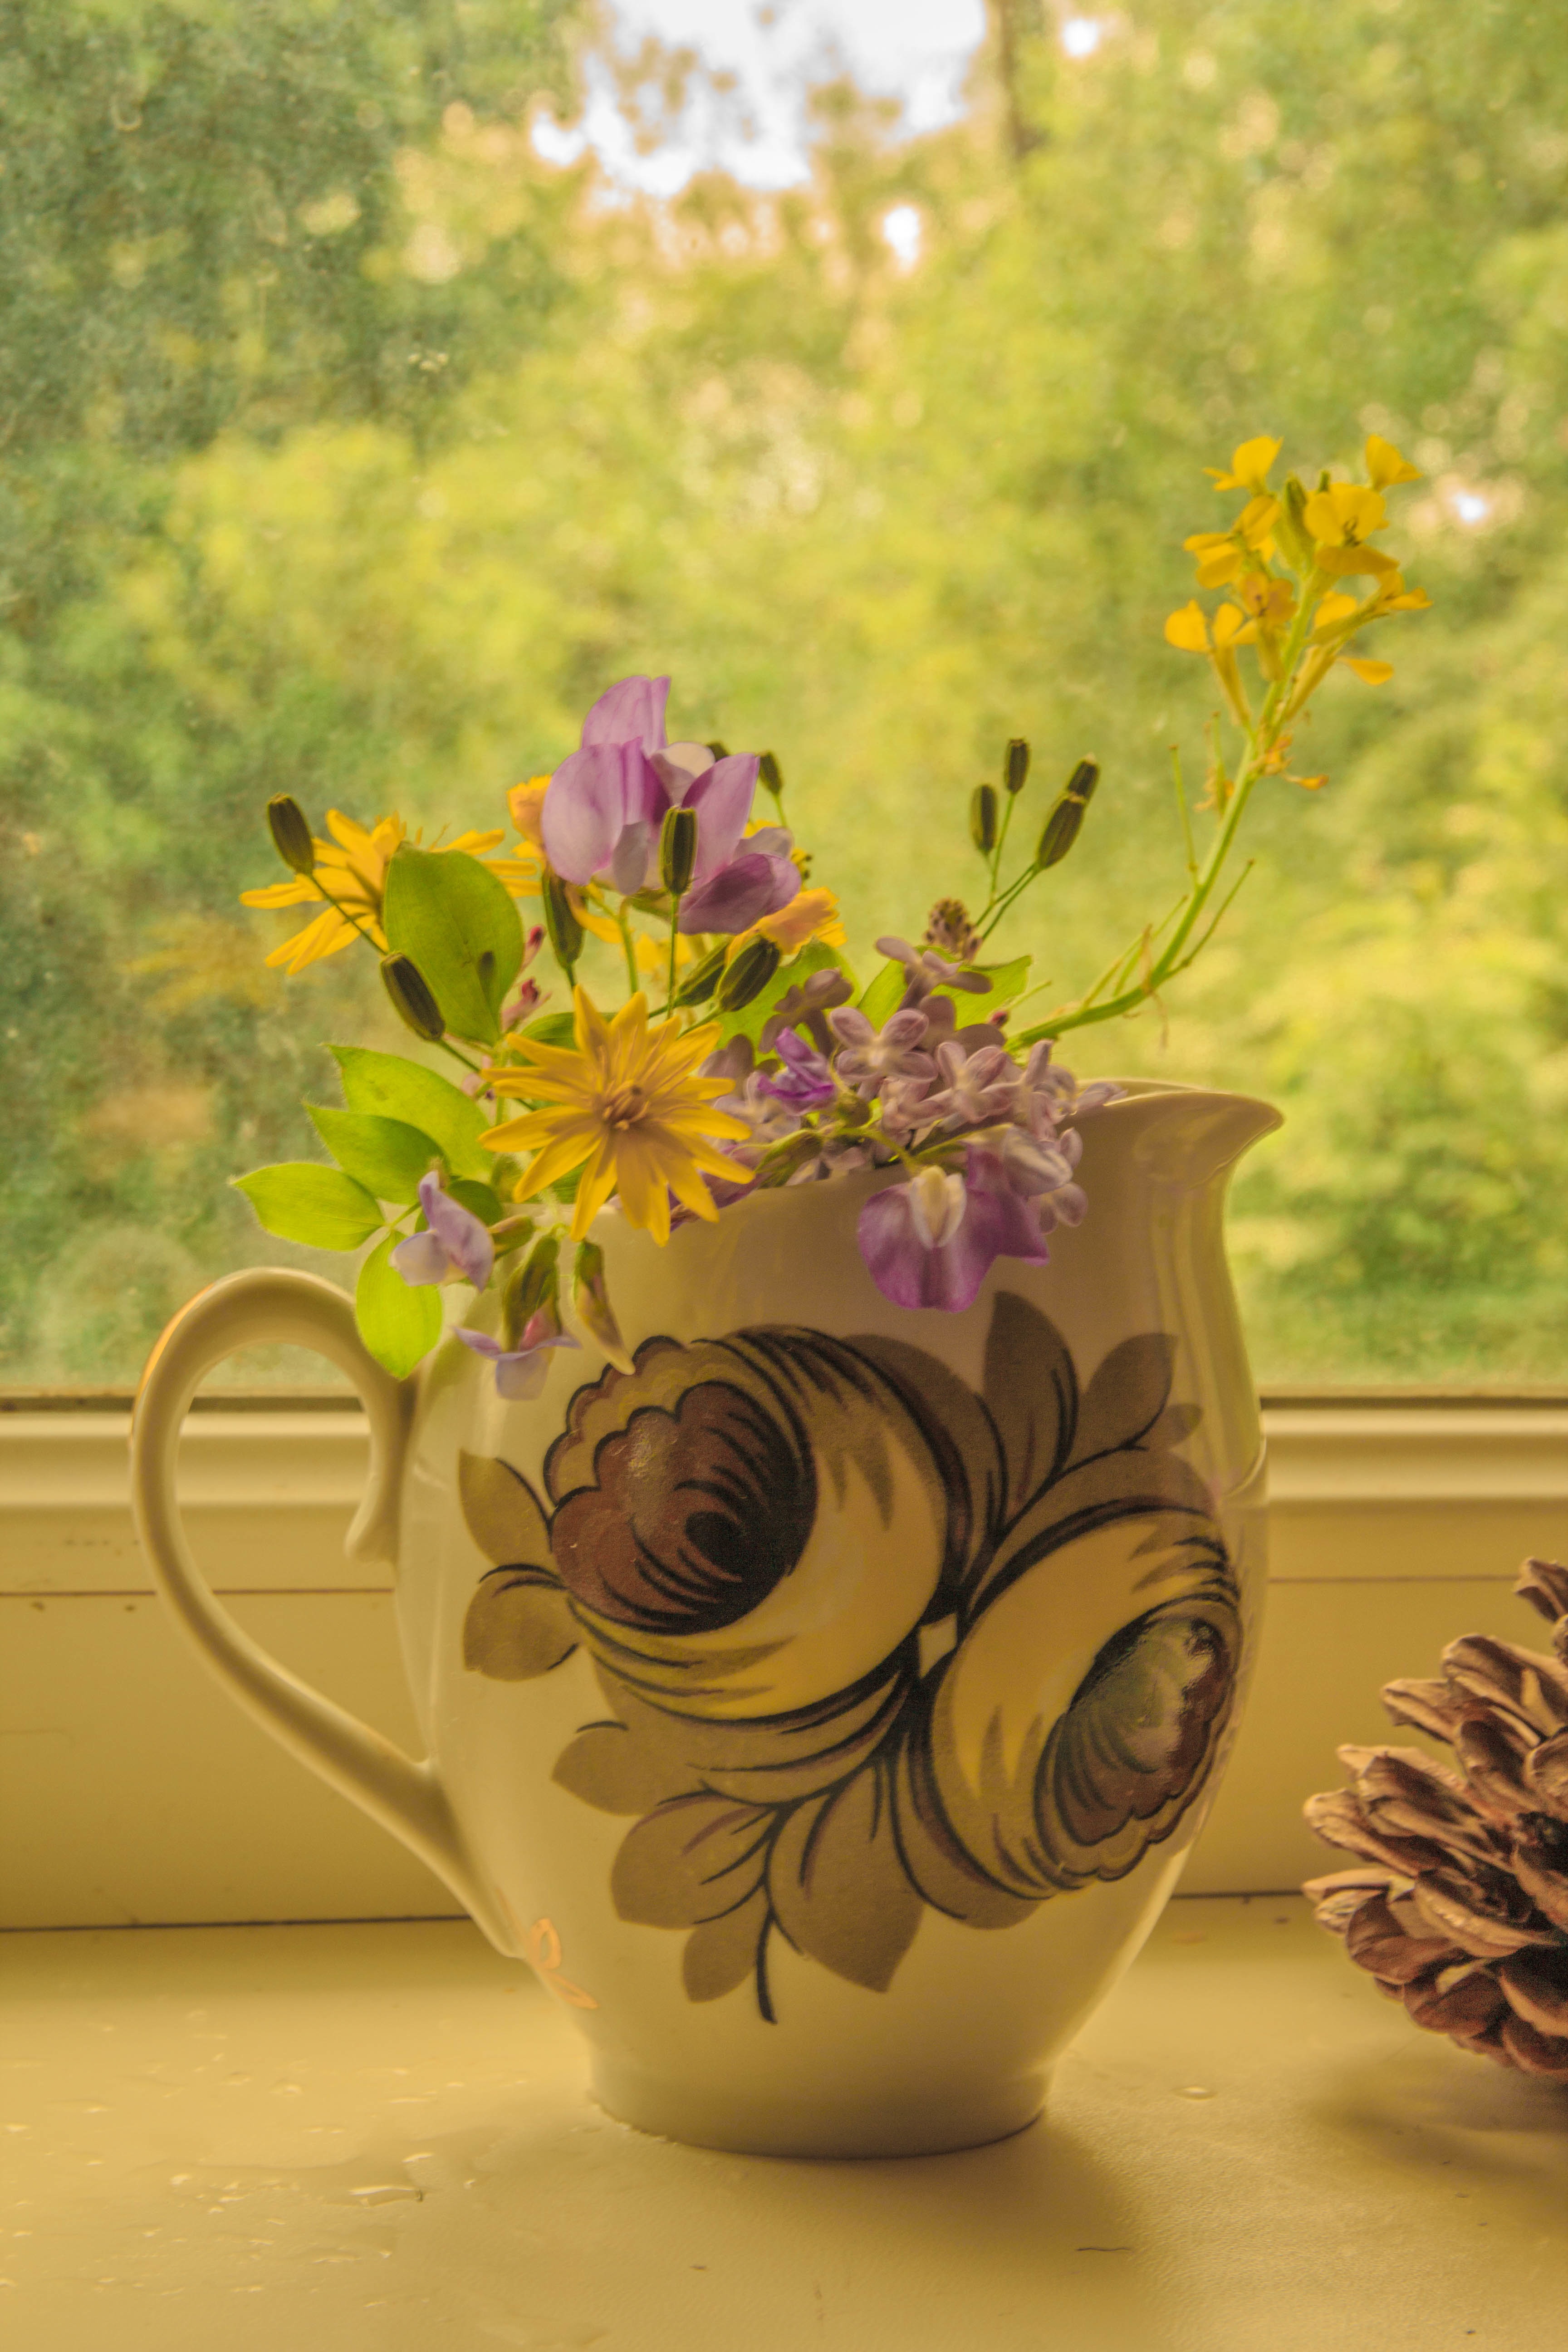
plant, flower, yellow, flora, still life, painting, art, floristry, flowering plant, daisy family, flower bouquet, floral design, land plant, flower arranging